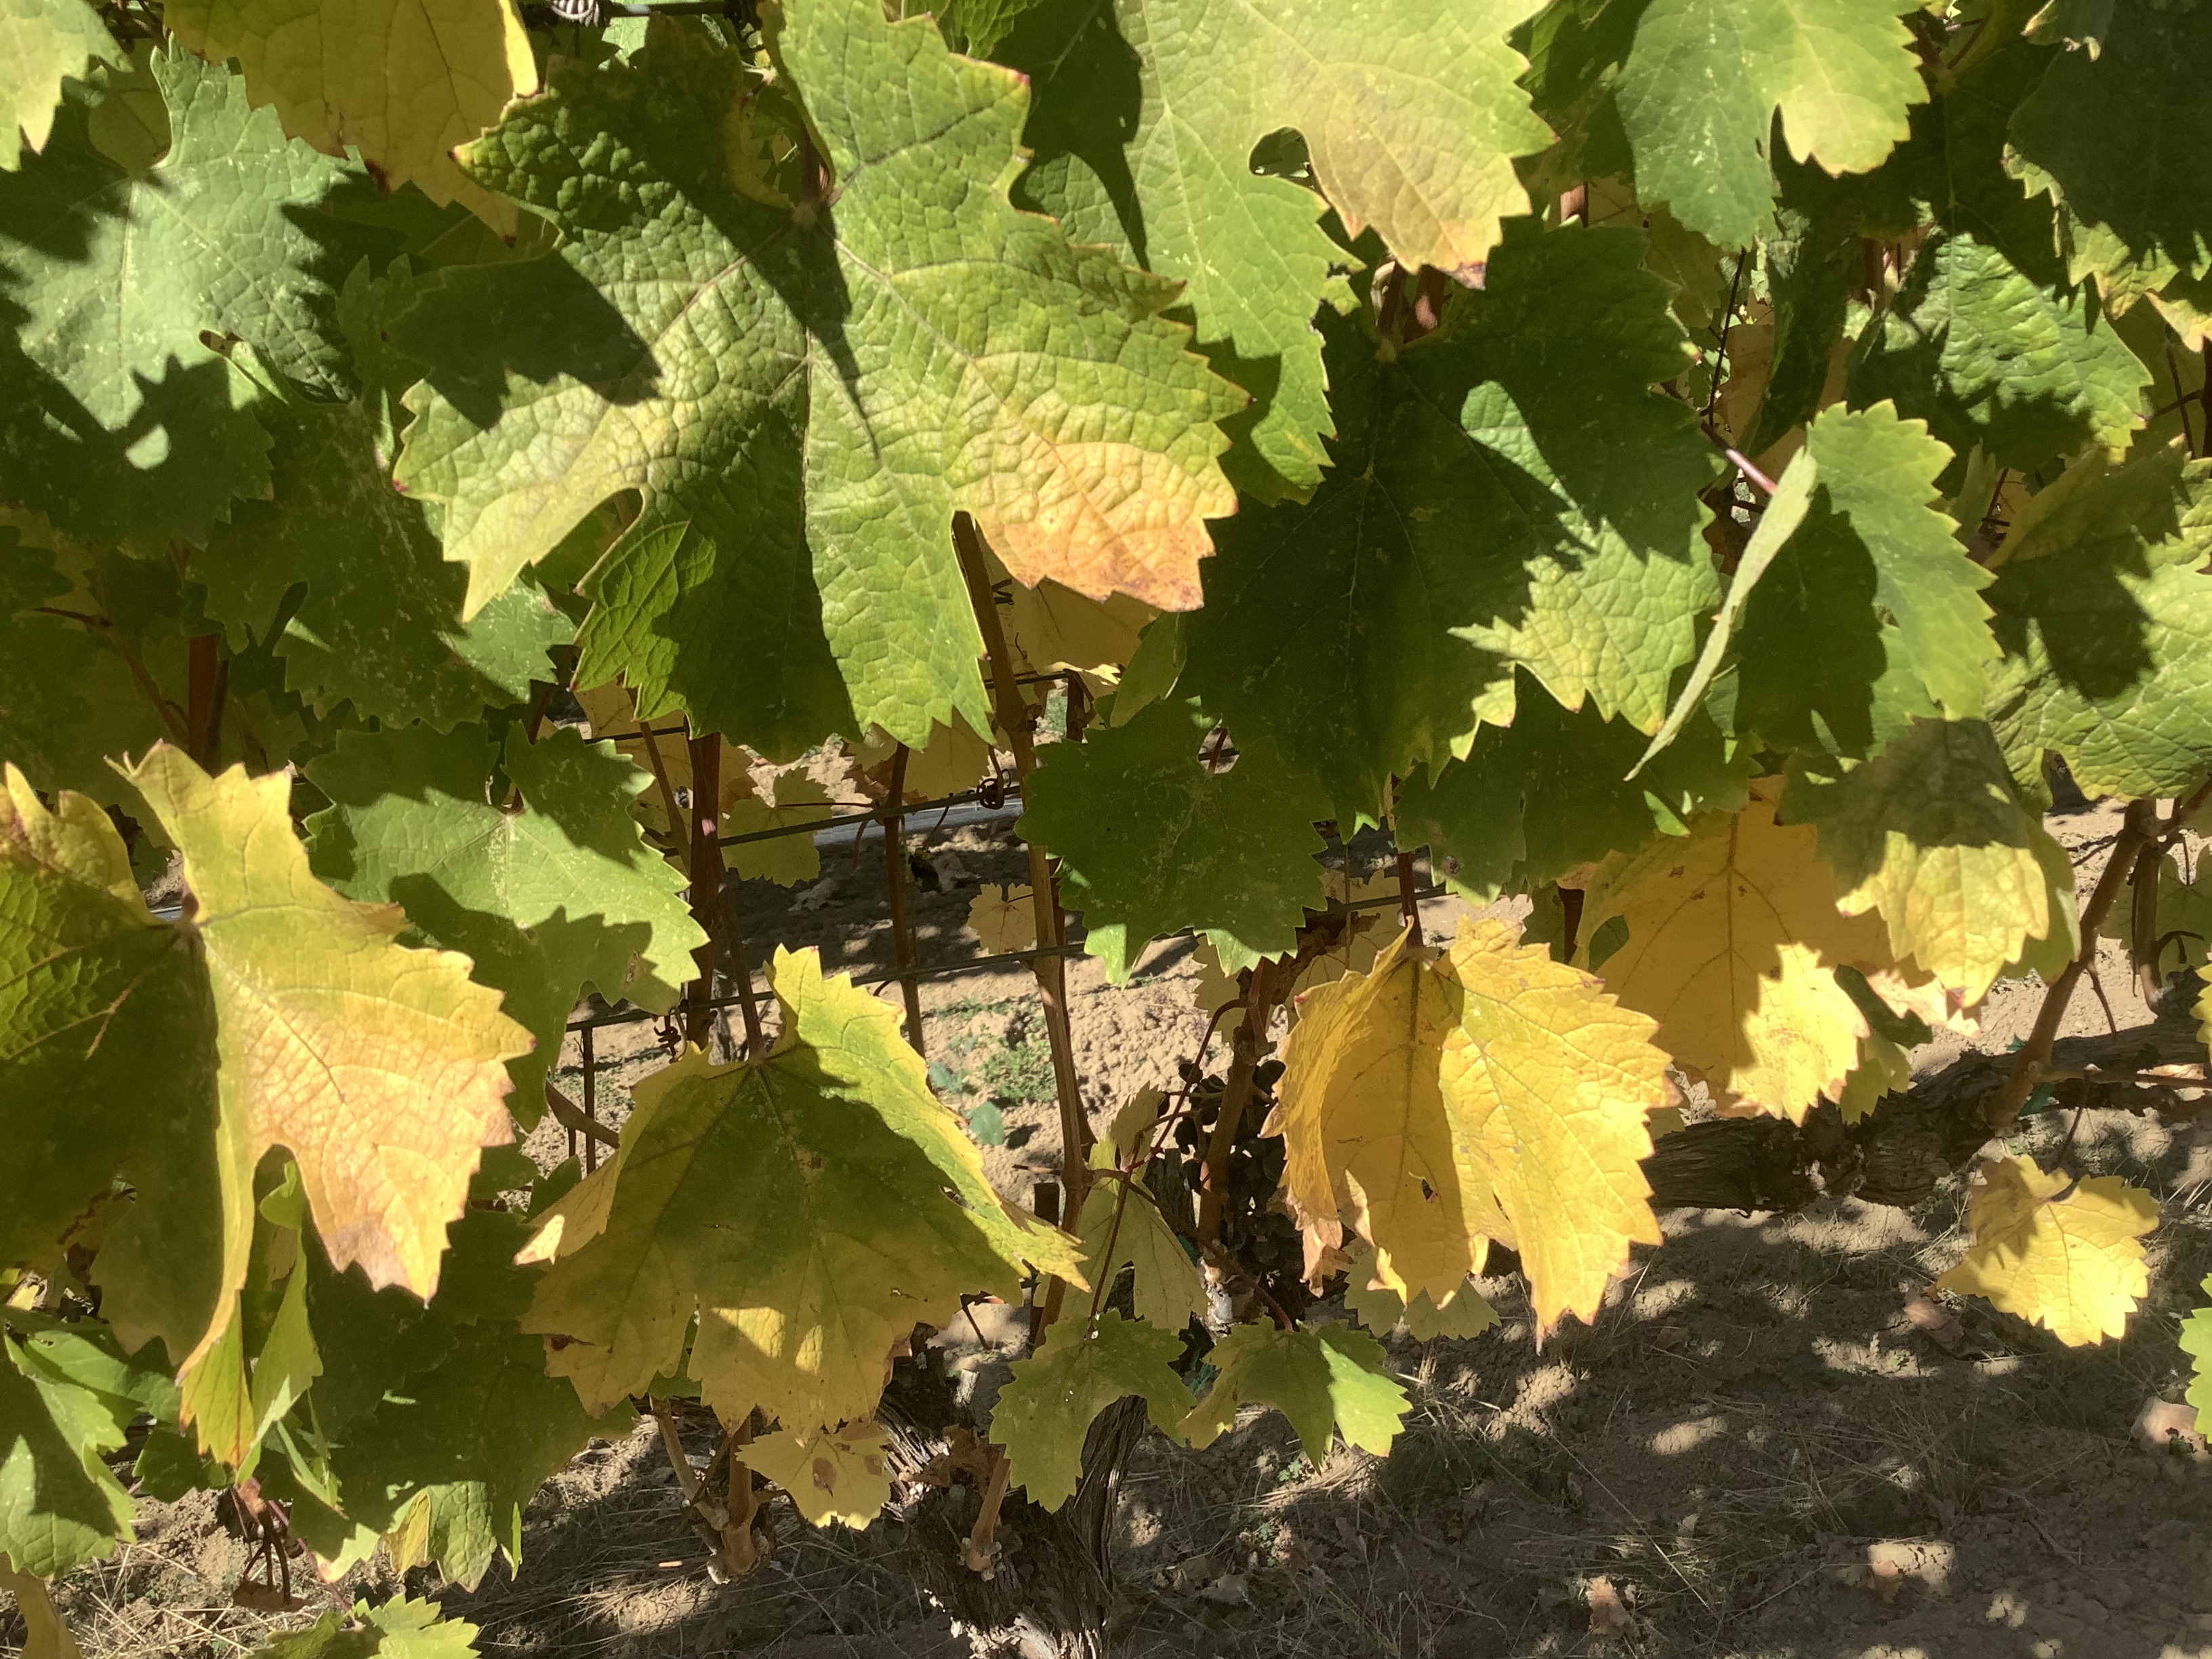
Label: No Virus